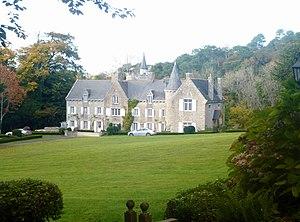
Le manoir de Kertalg, un ""château-hôtel"" en bordure du ruisseau du Guilly, au fond de l'anse de la Rivière de Belon"
Le Festival de Kertalg est un festival organisé au début des années 1970 à Moëlan-sur-Mer, dans le sud Finistère en Bretagne, par Gwenn Le Goarnig. Avec de la musique pop celtique, il se présentait comme une vitrine du folk du début des années 1970, ouvert sur le monde. Ce festival restera le premier et l'un des plus importants pour l’histoire du mouvement folk celtique et breton.
Moëlan-sur-Mer [mwelɑ̃ syʁ mɛʁ] est une commune du département du Finistère, dans la région Bretagne, en France.